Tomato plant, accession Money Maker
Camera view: tilt-top (135 deg); turntable rotation: 120 degrees
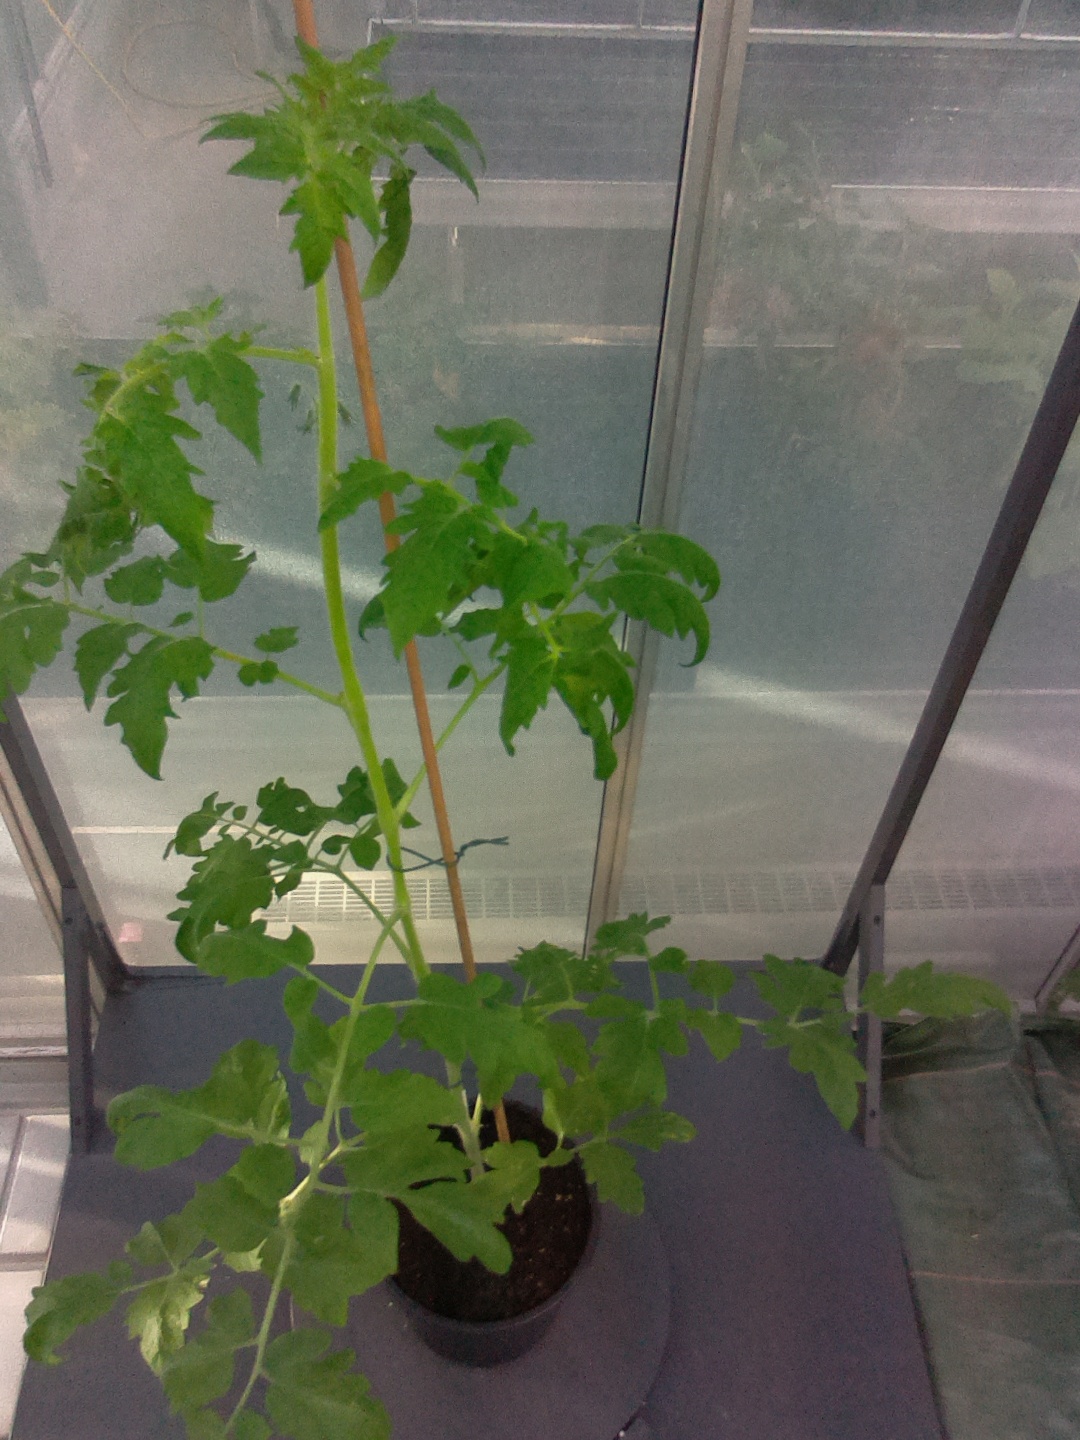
BBCH growth stage 60: First flowers open